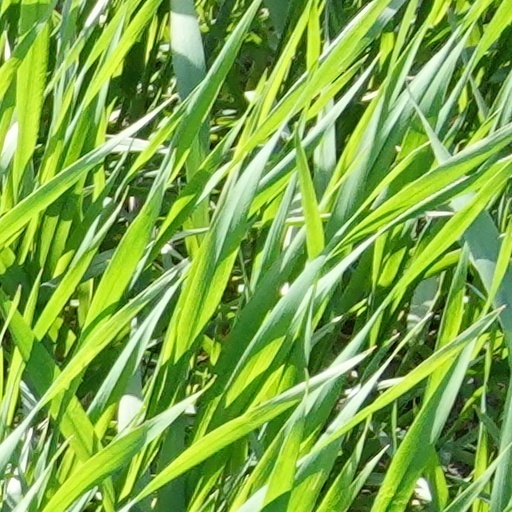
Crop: wheat